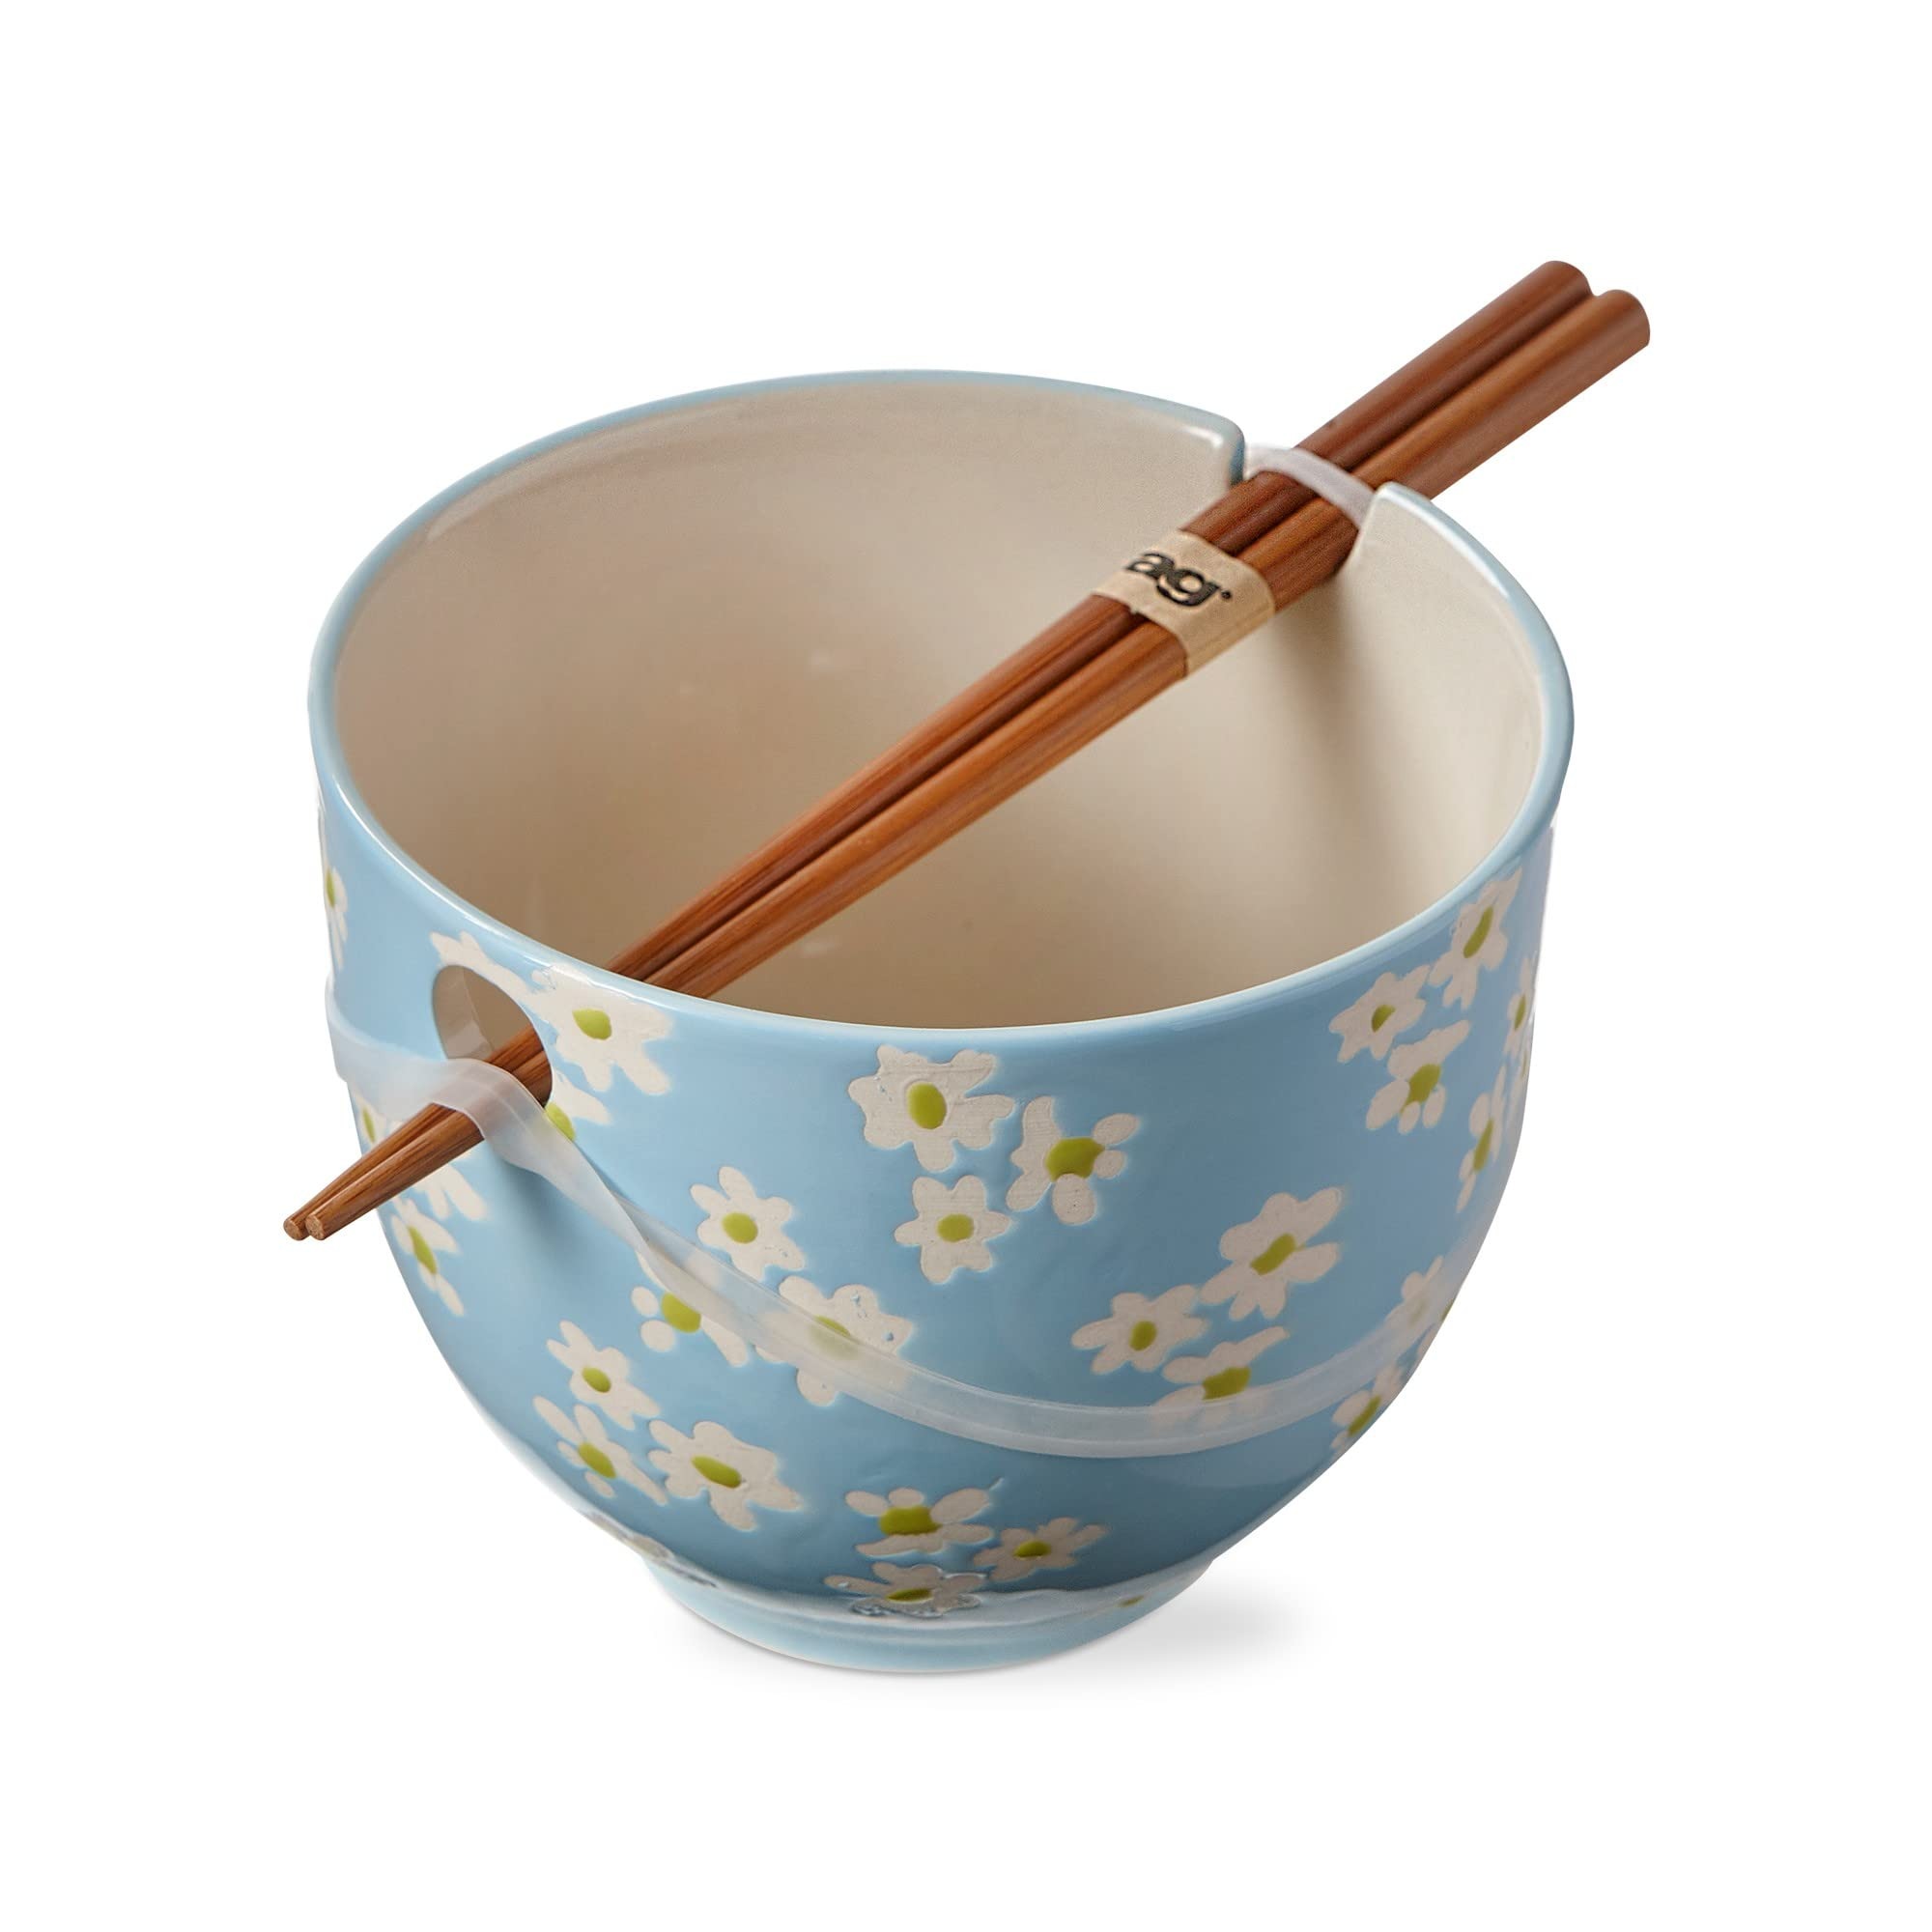
Item Name: tag 16 oz. Blossom Stoneware Noodle Bowl with Bamboo Chop Sticks, 3.9L x 3.9W x 5.0H. Blue
Bullet Point 1: This noodle bowl features stoneware construction with wax resist and gorgeous design. a deep bowl suitable for various needs, it is perfect for noodles and comforting soups. comes with a set of bamboo chopsticks and includes a built-in resting place on the bowl. great for gifting!
Bullet Point 2: Bowl - dishwasher safe. May get hot in microwave. Chopsticks - hand wash only
Bullet Point 3: Stoneware Capacity 16 oz.
Bullet Point 4: QUALITY MATERIALS: Made of Stoneware
Product Description: Make a bowl of happiness. This noodle bowl features stoneware construction with wax resist and gorgeous design. A deep bowl suitable for various needs, it is perfect for noodles and comforting soups. Comes with a set of bamboo chopsticks and includes a built-in resting place on the bowl. Great for gifting!
Value: 1.0
Unit: Count

Price: 23.99